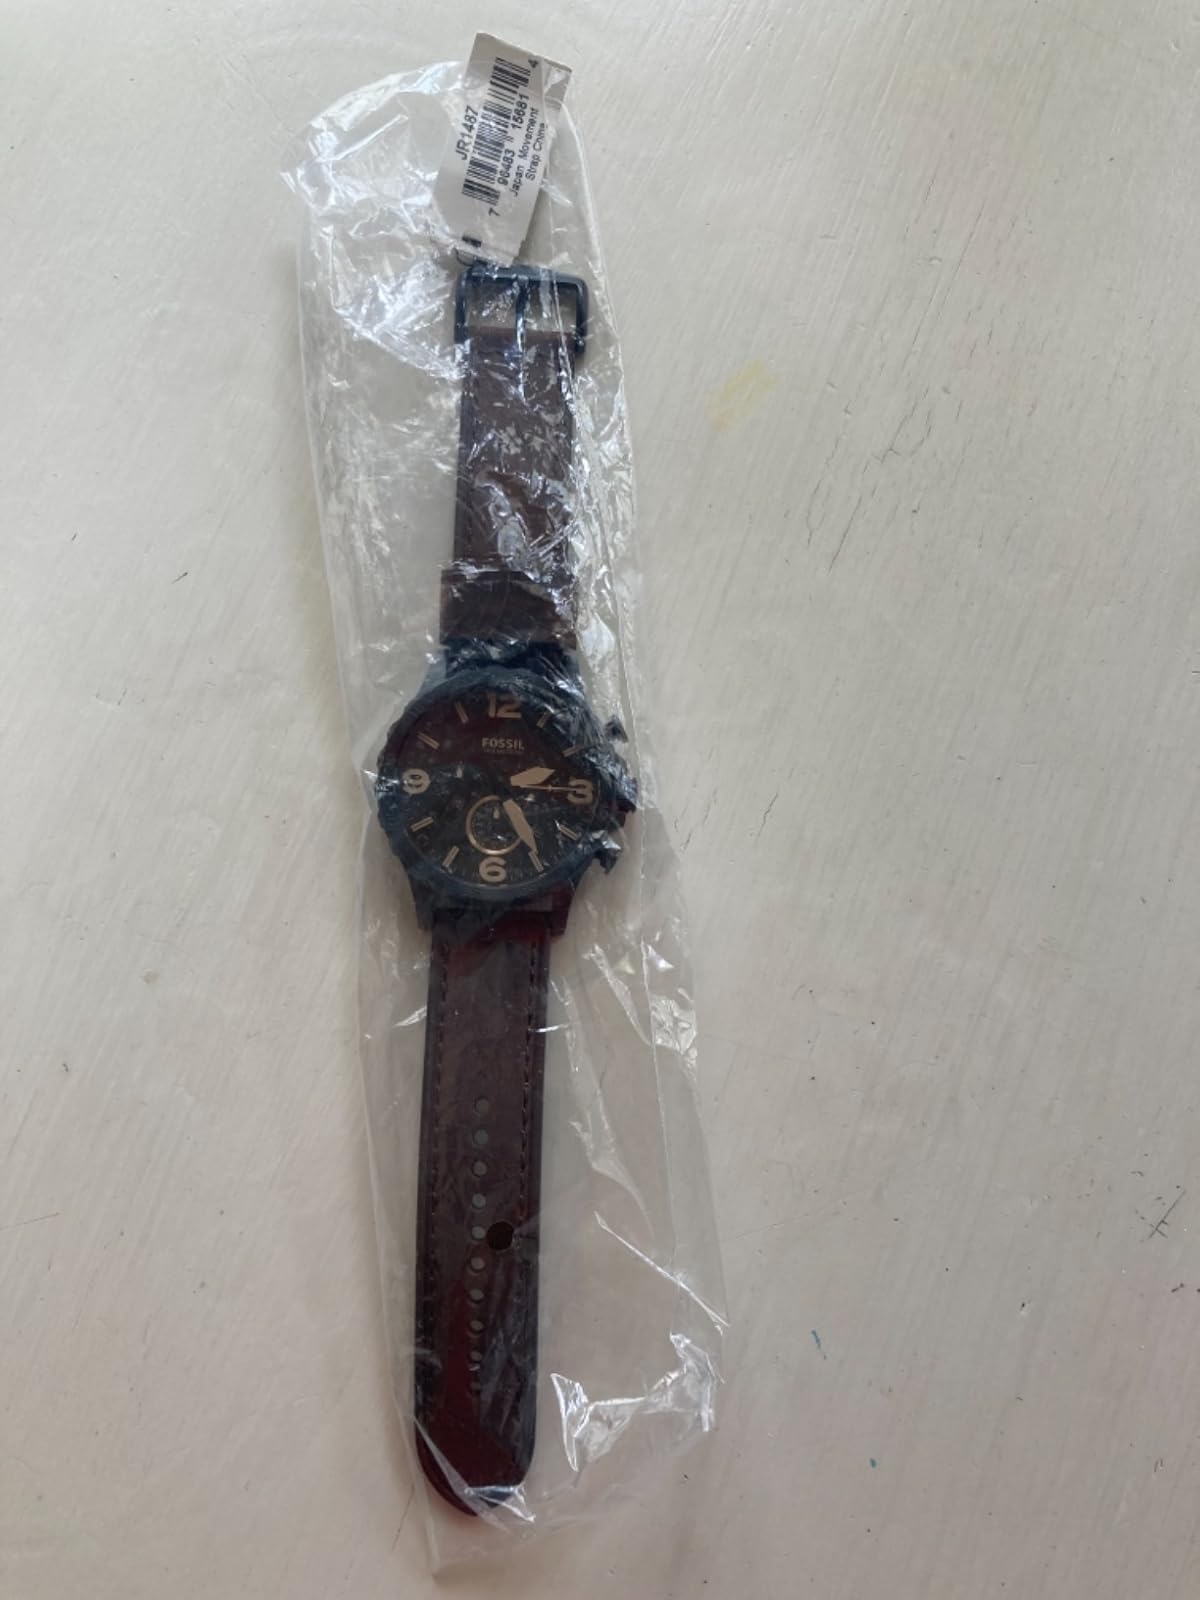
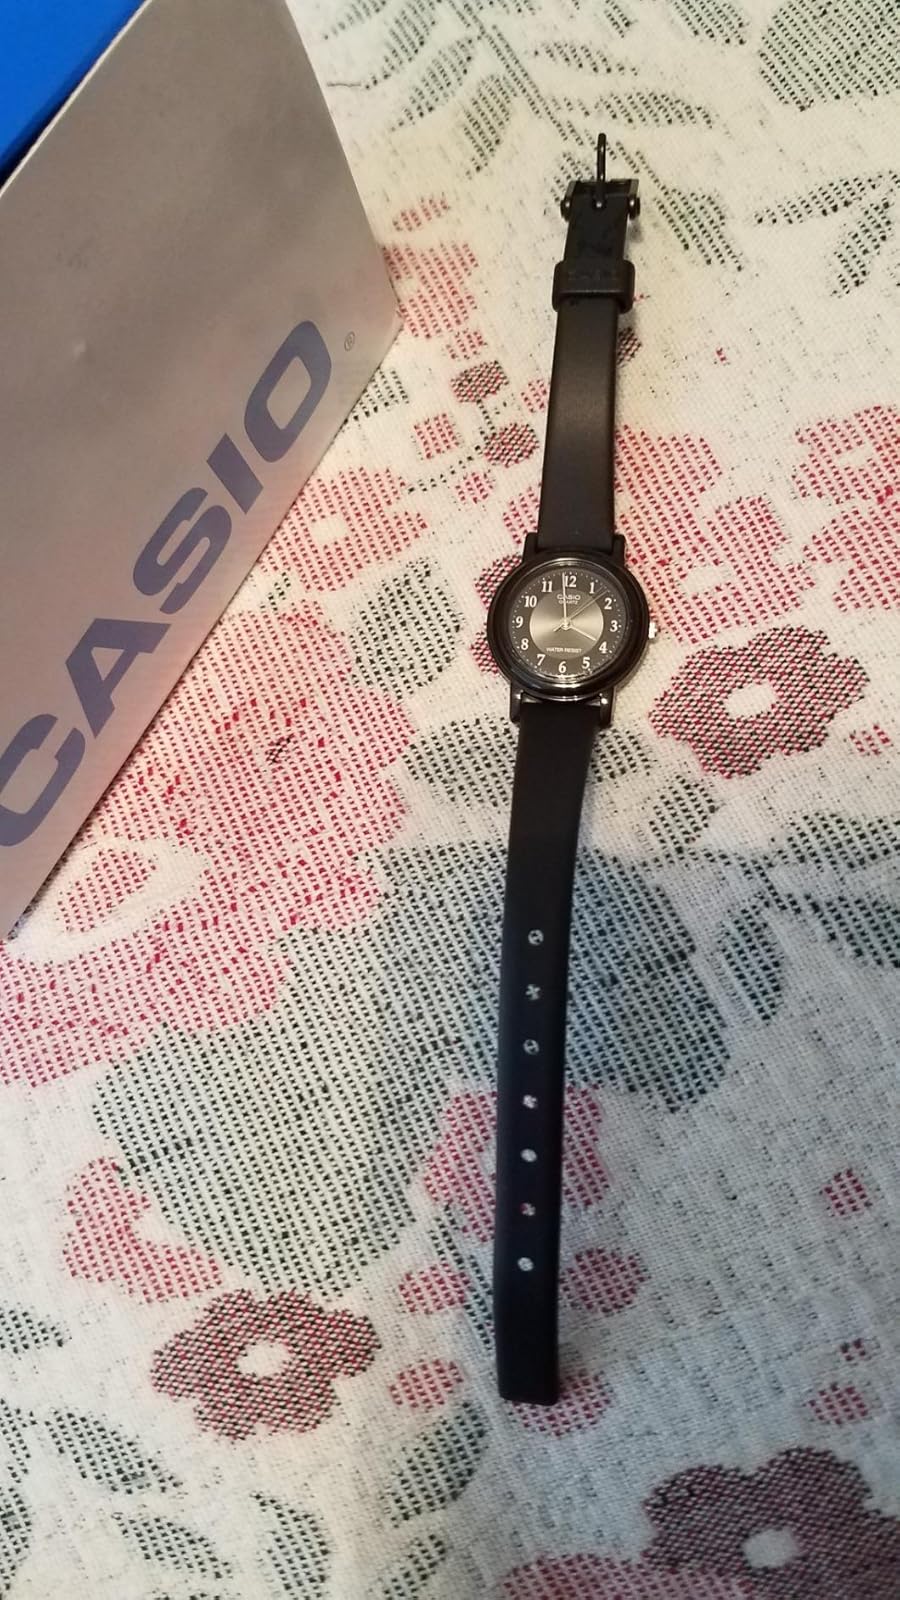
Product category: accessories_watch
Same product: no